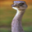
Label: bird